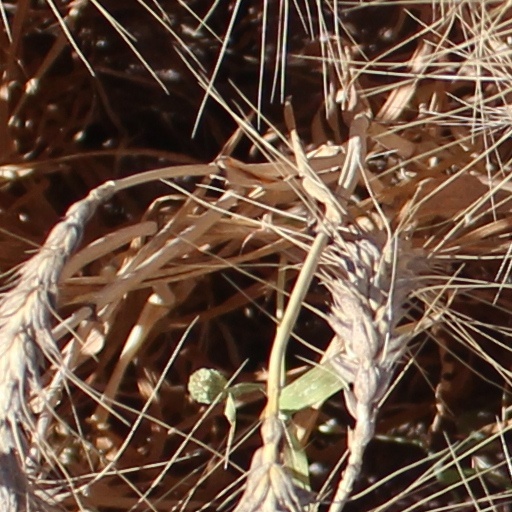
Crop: wheat